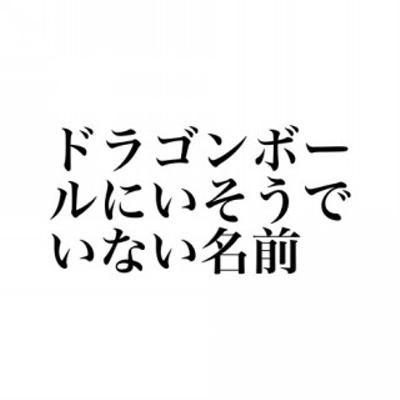
回答: トースト